Arvo Närvänen

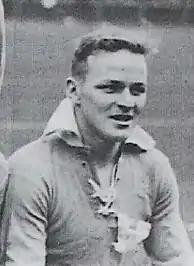
Arvo Narvanen in 1933

Arvo Närvänen (12 February 1905 – 4 April 1982) was a Finnish footballer. He competed in the men's tournament at the 1936 Summer Olympics. He played a bulk of his club career Viipurin Sudet. From 1931 to 1936, he played in newly formed Mestaruussarja. In his later career, he also played for Simpeleen Urheilijat in lower divisions.